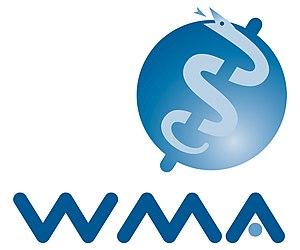
L'Association médicale mondiale, est une association internationale de confédérations et syndicats nationaux de médecins, fondée à Paris le 17 septembre 1947. Son premier président est le Pr. Eugène Marquis, président de la Confédération des syndicats médicaux français.